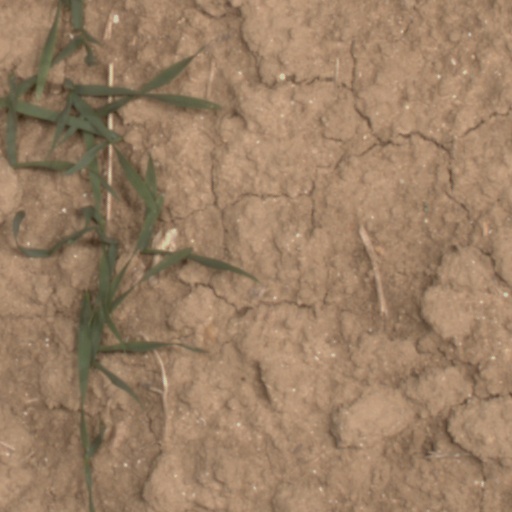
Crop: wheat